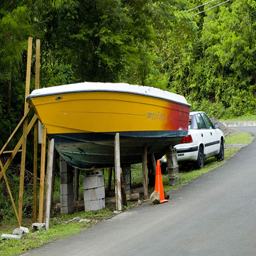
A boat positioned behind a car next to the road
The yellow boat is kept on the side of the road behind the white car.
A small boat on stilts and a car on the side of the road.
A boat sits on stilts on the side of a road.
A boat is supported up on cinder blocks while a caution cone is on the lookout.